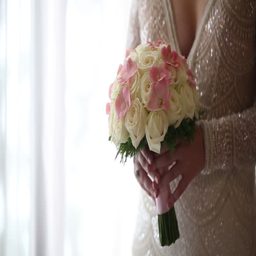
slow motion : bouquet of beautiful flowers .